Tellervo Koivisto

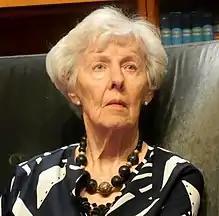
Tellervo Koivisto in 2017.

Taimi Tellervo Koivisto ( Kankaanranta; born 2 January 1929) is a Finnish politician and the former First Lady of Finland from 1982 to 1994. Koivisto is the widow of the 9th President of Finland Mauno Koivisto and a former member of the Finnish parliament, representing the Social Democratic Party of Finland.